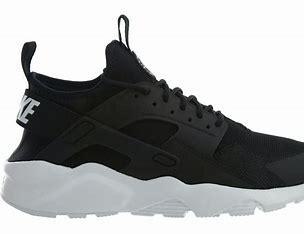
Brand: Nike
Model: Air Huarache Run Ultra